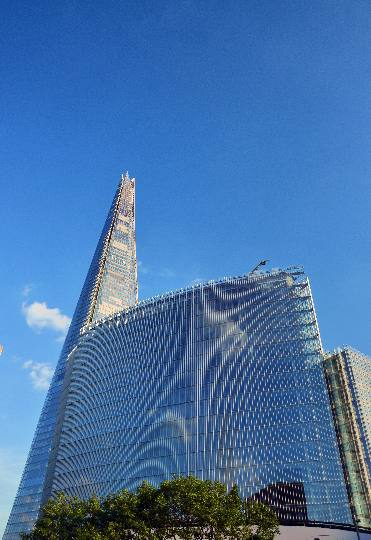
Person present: No